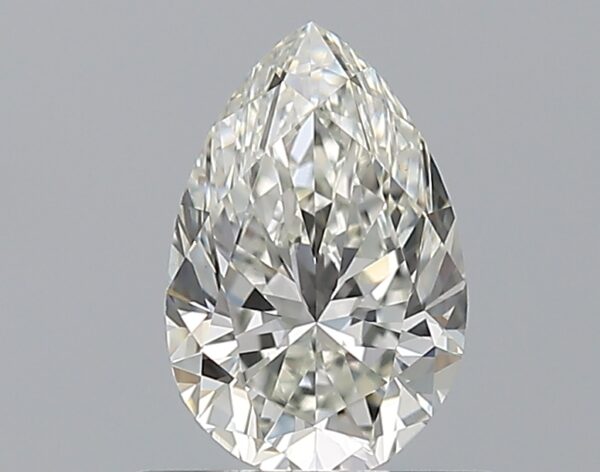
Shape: pear
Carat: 0.7
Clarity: VS1
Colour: I
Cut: EX
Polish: EX
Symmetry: VG
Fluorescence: N
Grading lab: GIA
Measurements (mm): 7.4 x 4.87 x 3.11